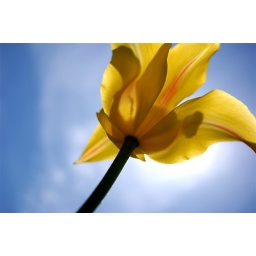
A flower in front of the office of Scott Arboretum